Andrew Delbanco

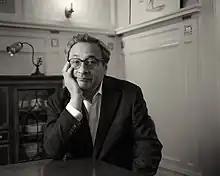
Delbanco in 2022

Andrew H. Delbanco (born 1952) is an American writer and professor. He is the Alexander Hamilton Professor of American Studies at Columbia University and the president of the Teagle Foundation.